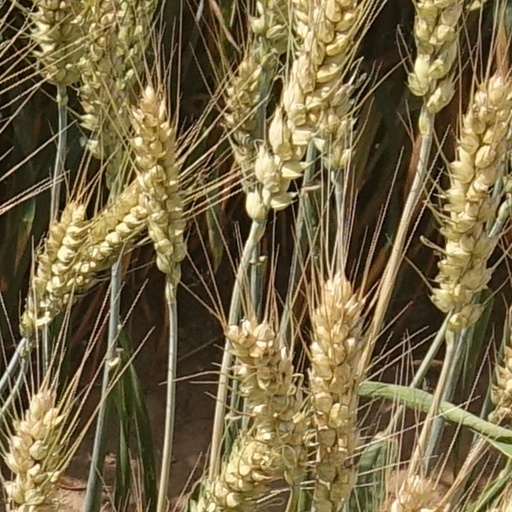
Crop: wheat